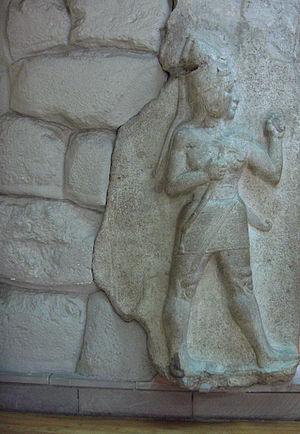
Les Hittites sont un peuple ayant vécu en Anatolie au IIᵉ millénaire av. J.-C. Ils doivent leur nom à la région dans laquelle ils ont établi leur royaume principal, le Hatti, situé en Anatolie centrale autour de leur capitale, Hattusa. C'est à compter de la seconde moitié du XVIIᵉ siècle avant notre ère un des plus puissants royaumes du Moyen-Orient, dominant l'Anatolie jusqu'aux alentours de 1200 av. J.-C. Au XIVᵉ siècle avant notre ère, ils réussissent même à faire passer la majeure partie de la Syrie sous leur coupe, ce qui les met en rivalité avec d'autres puissants royaumes du Moyen-Orient : l'Égypte, le Mittani et l'Assyrie.